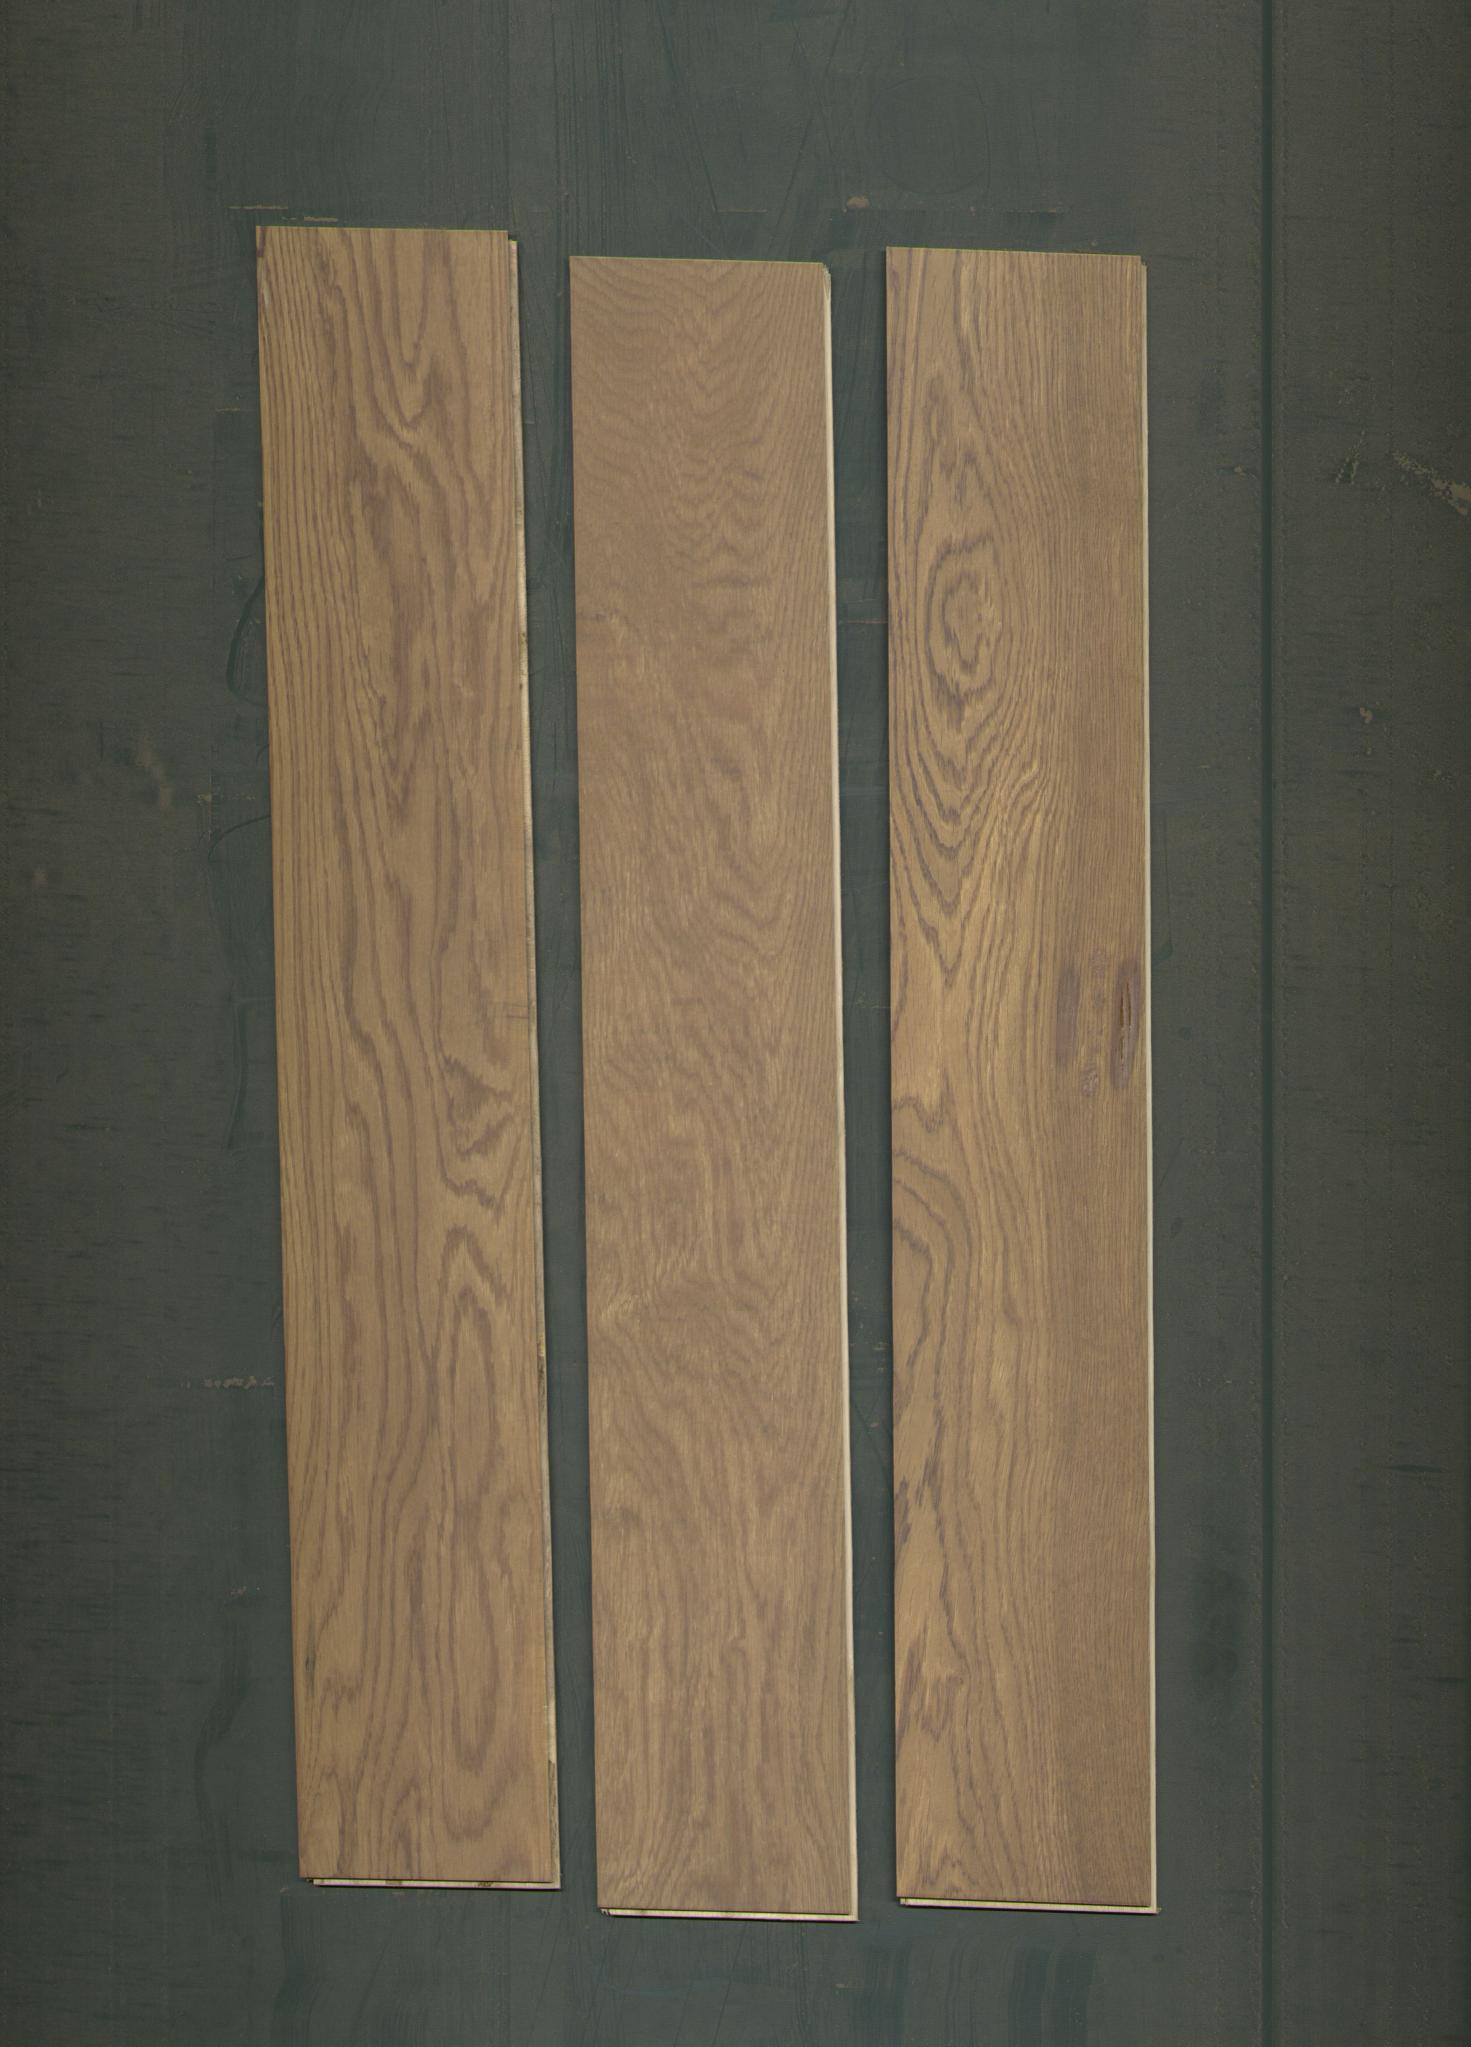
Label: mixers